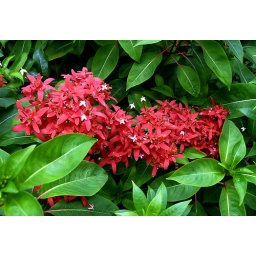
Small red flowers in amongst the green leaves.